Comercial Mexicana

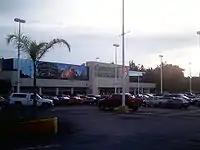
Comercial Mexicana store in Zamora, Michoacán

Comercial Mexicana had different retail formats, with the general stores branded as Comercial Mexicana, the larger stores as Mega Comercial Mexicana and its smaller facilities as Bodega Comercial Mexicana. Many of its general stores were connected to a shopping mall with competing businesses surrounding. An example was in Plaza Río in Tijuana, Baja California, which had a Comercial Mexicana as an anchor store but also has a traditional department store and smaller specialty stores selling items that could be purchased in Comercial Mexicana.